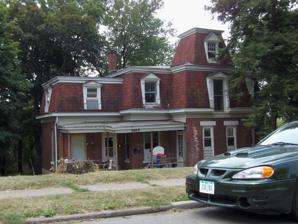
Building: Meadly House
Country: United States of America
Year built: 1881
Historic house in Iowa, United States United States historic place Meadly House U.S. National Register of Historic Places Show map of Iowa Show map of the United States Location 1425 W. 10th St. Davenport, Iowa Coordinates 41°31′41″N 90°36′9″W / 41.52806°N 90.60250°W / 41.52806; -90.60250 Area less than one acre Built 1881 Architectural style Second Empire MPS Davenport MRA NRHP reference No. 84001476 Added to NRHP July 27, 1984 The Meadly House is a historic building located in the West End of Davenport, Iowa , United States. The Second Empire structure was built in 1881 for the Meadly family. Elizabeth Meadly was listed the longest at this residence. Four other people, possibly boarders or renters, were listed at this address by 1900. This house, and the nearby Albert Kiene House , are unique in that they are single story, brick residences with a high pitched Mansard roof that features prominent gabled dormers . The roughly cross-shaped house also has a small Mansard superimposed on the projecting pavilion, and a porch in the northeast reentrant angle. It originally had Eastlake details. The house has been listed on the National Register of Historic Places since 1984. References